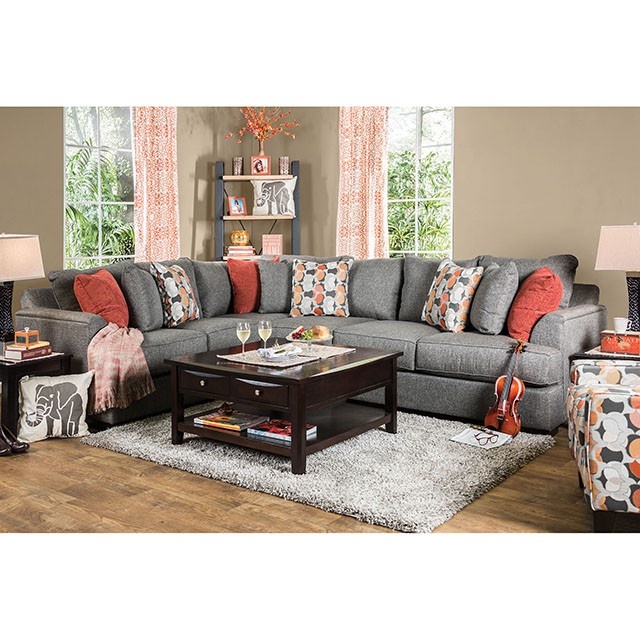
Sectional Pennington
Brand: FOA East
Anticipate coming home to the comfort of this piece. Accompanied with several plush accent pillows, this sectional offers the perfect environment to relax and unwind. The simple and straight forward L-shaped structure fits well into any household and two color options ensure a easy fit with any existing decor.
Category: Furniture > Sofas > Sectional Sofas